Ash Sarkar

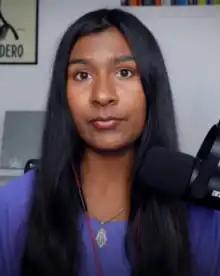
Sarkar in 2021

Ashna Sarkar (born 1992) is a British journalist and libertarian communist political activist. She is a senior editor at Novara Media and teaches at the Sandberg Institute in Amsterdam. Sarkar is a contributor to "The Guardian" and "The Independent", and a panelist on the BBC Radio show Moral Maze.